Green Party of England and Wales

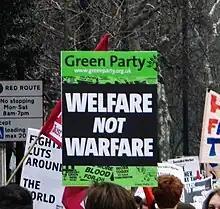
"Welfare not Warfare" sign, indicating the Green Party's policy towards social justice and non-violence

Bartley and Berry were elected as co-leaders in September 2018, winning 6,279 of 8,329 votes. In the 2019 local elections, the Green Party secured their best ever local election result, more than doubling their number of council seats from 178 to 372 councillors. This success was followed by a similarly successful European election where Greens won (including Scottish Greens and the Green Party in Northern Ireland) more than two million votes for the first time since 1989, securing 7 MEPs, up from 3. This included winning seats for the first time in the East of England, North West England, West Midlands and Yorkshire & the Humber.